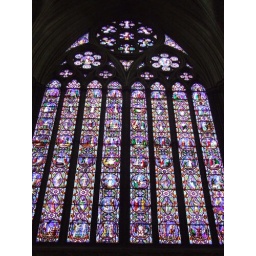
I think this is the biggest stained glass window I've seen so far and it is amazing in person.